165th Airlift Squadron

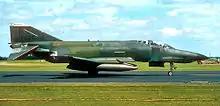
165th TRS RF-4C 64-1075 in the late 1980s

During 1976, a no-notice conversion announced by the National Guard Bureau brought the two-seat RF-4C Phantom II to the Kentucky Air National Guard, with the RF-101Hs aircraft being retired to AMARC. The unit attained combat-ready status within seven months—a record time. The Phantom years were marked with many overseas deployments, participation in international photo reconnaissance competitions and a remarkable flight safety record. In 1981, the unit placed first in the Air National Guard Photo Finish Competition and earned an unprecedented third Spaatz Trophy.